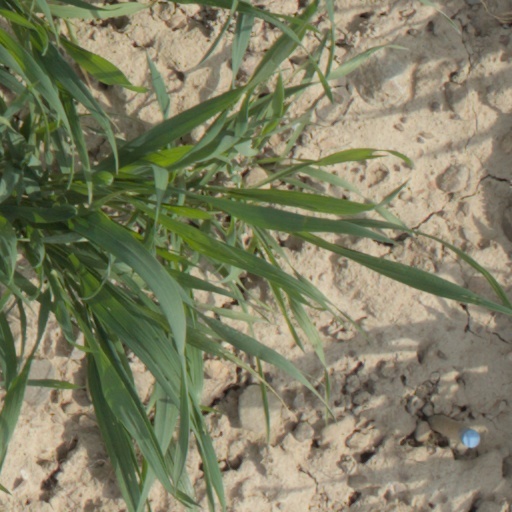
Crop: wheat